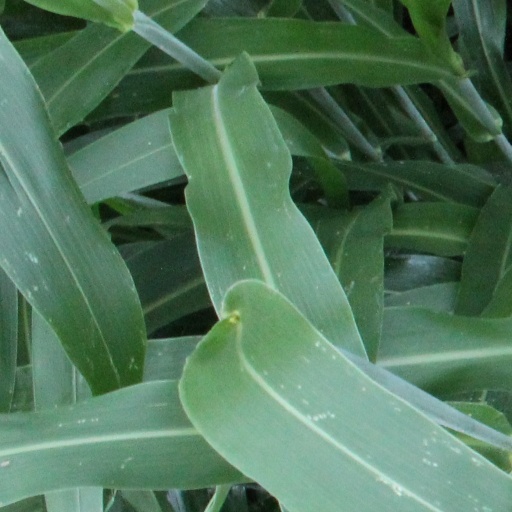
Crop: sorghum